William Adams (lifesaver)

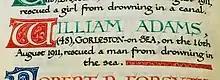
The 1st of two entries for William Adams in the Carnegie Hero Fund Trust Roll of Honour

In 1881 the annual Gorleston Marine Regatta added a 400 yards swimming contest for a gold challenge medal and a silver cup to its programme of events. This event was won by a 17 year old William Adams and he repeated the feat in 1882 and 1883 therefore winning the gold medal outright.